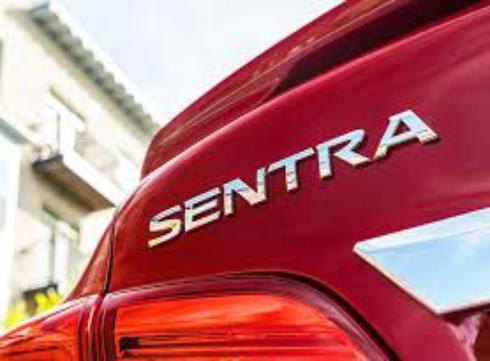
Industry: Transportation